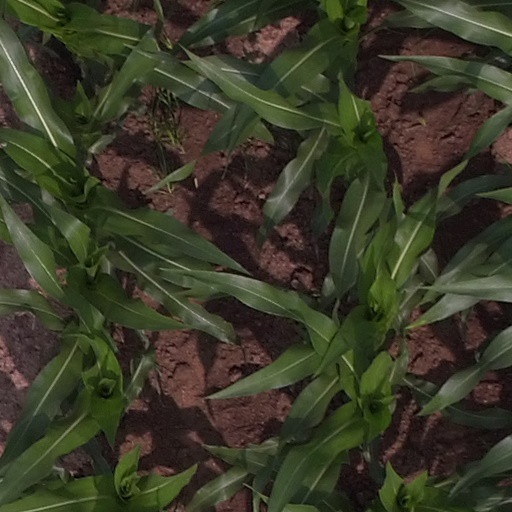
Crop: maize; corn